Warlock (Smith novel)

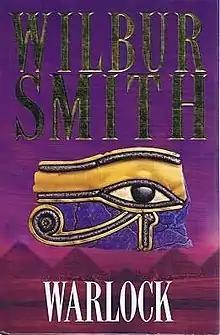

Warlock is a novel by British-South African author Wilbur Smith, first published in 2001. It is part of a series of novels by Smith set in Ancient Egypt and follows the fate of the Egyptian Kingdom through the eyes of Taita, a multi-talented and highly skilled eunuch former slave.